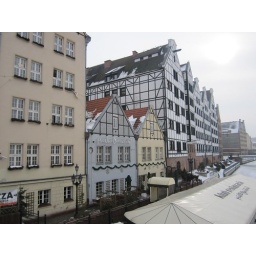
Some buildings near the river